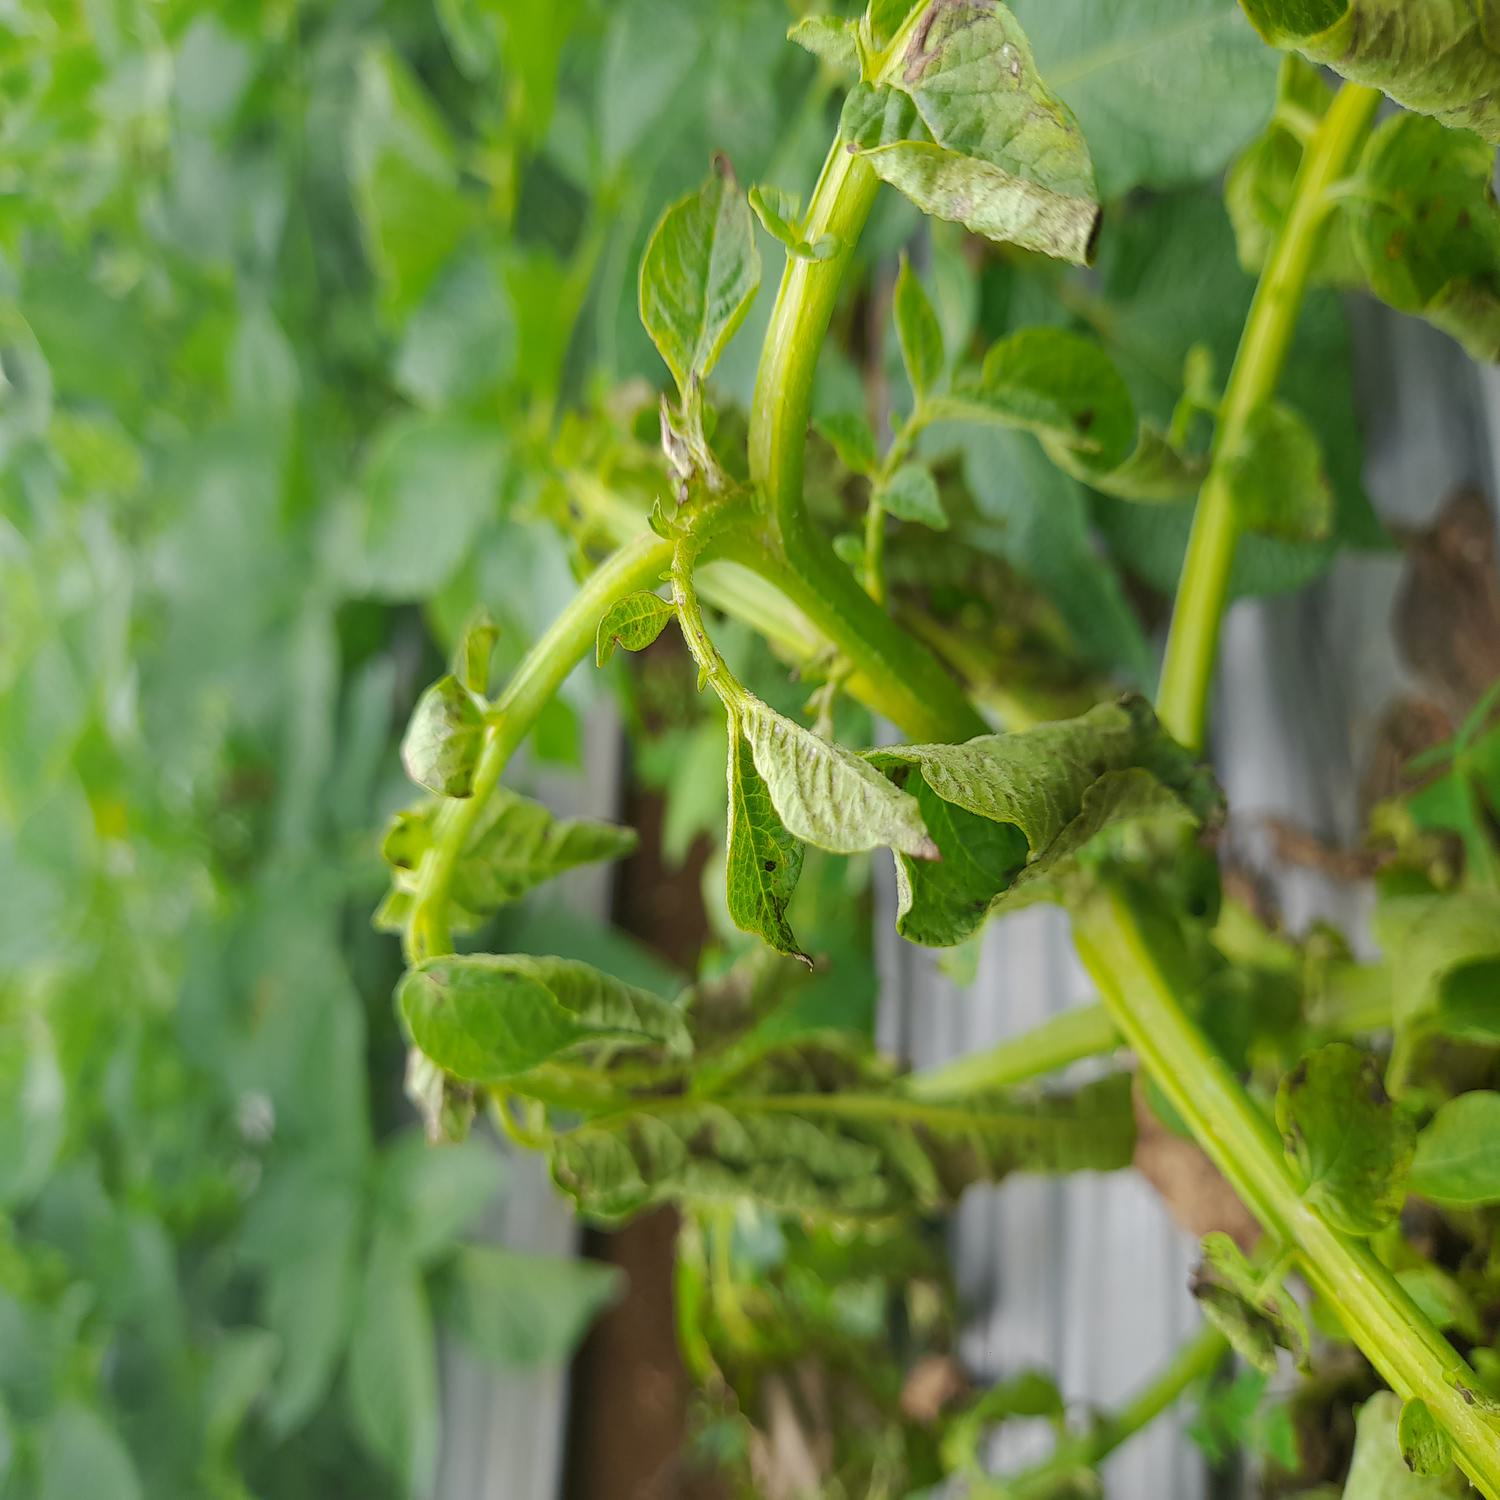
Etiqueta: Pudricion_Parda